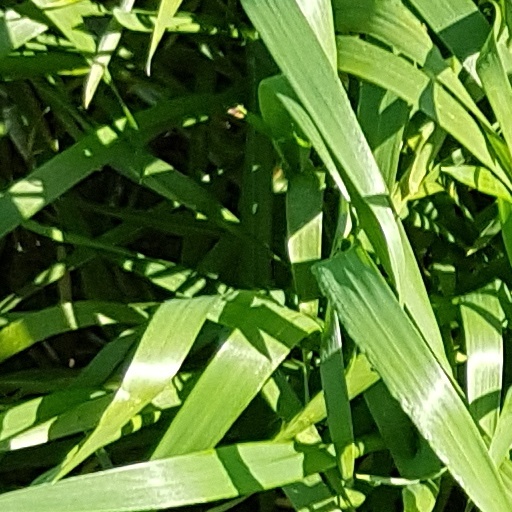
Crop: wheat